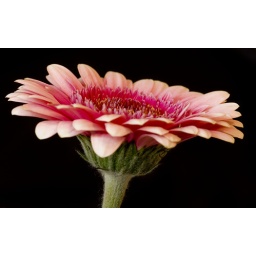
Taken and edited in Raw - pink flower unedited the unedited version